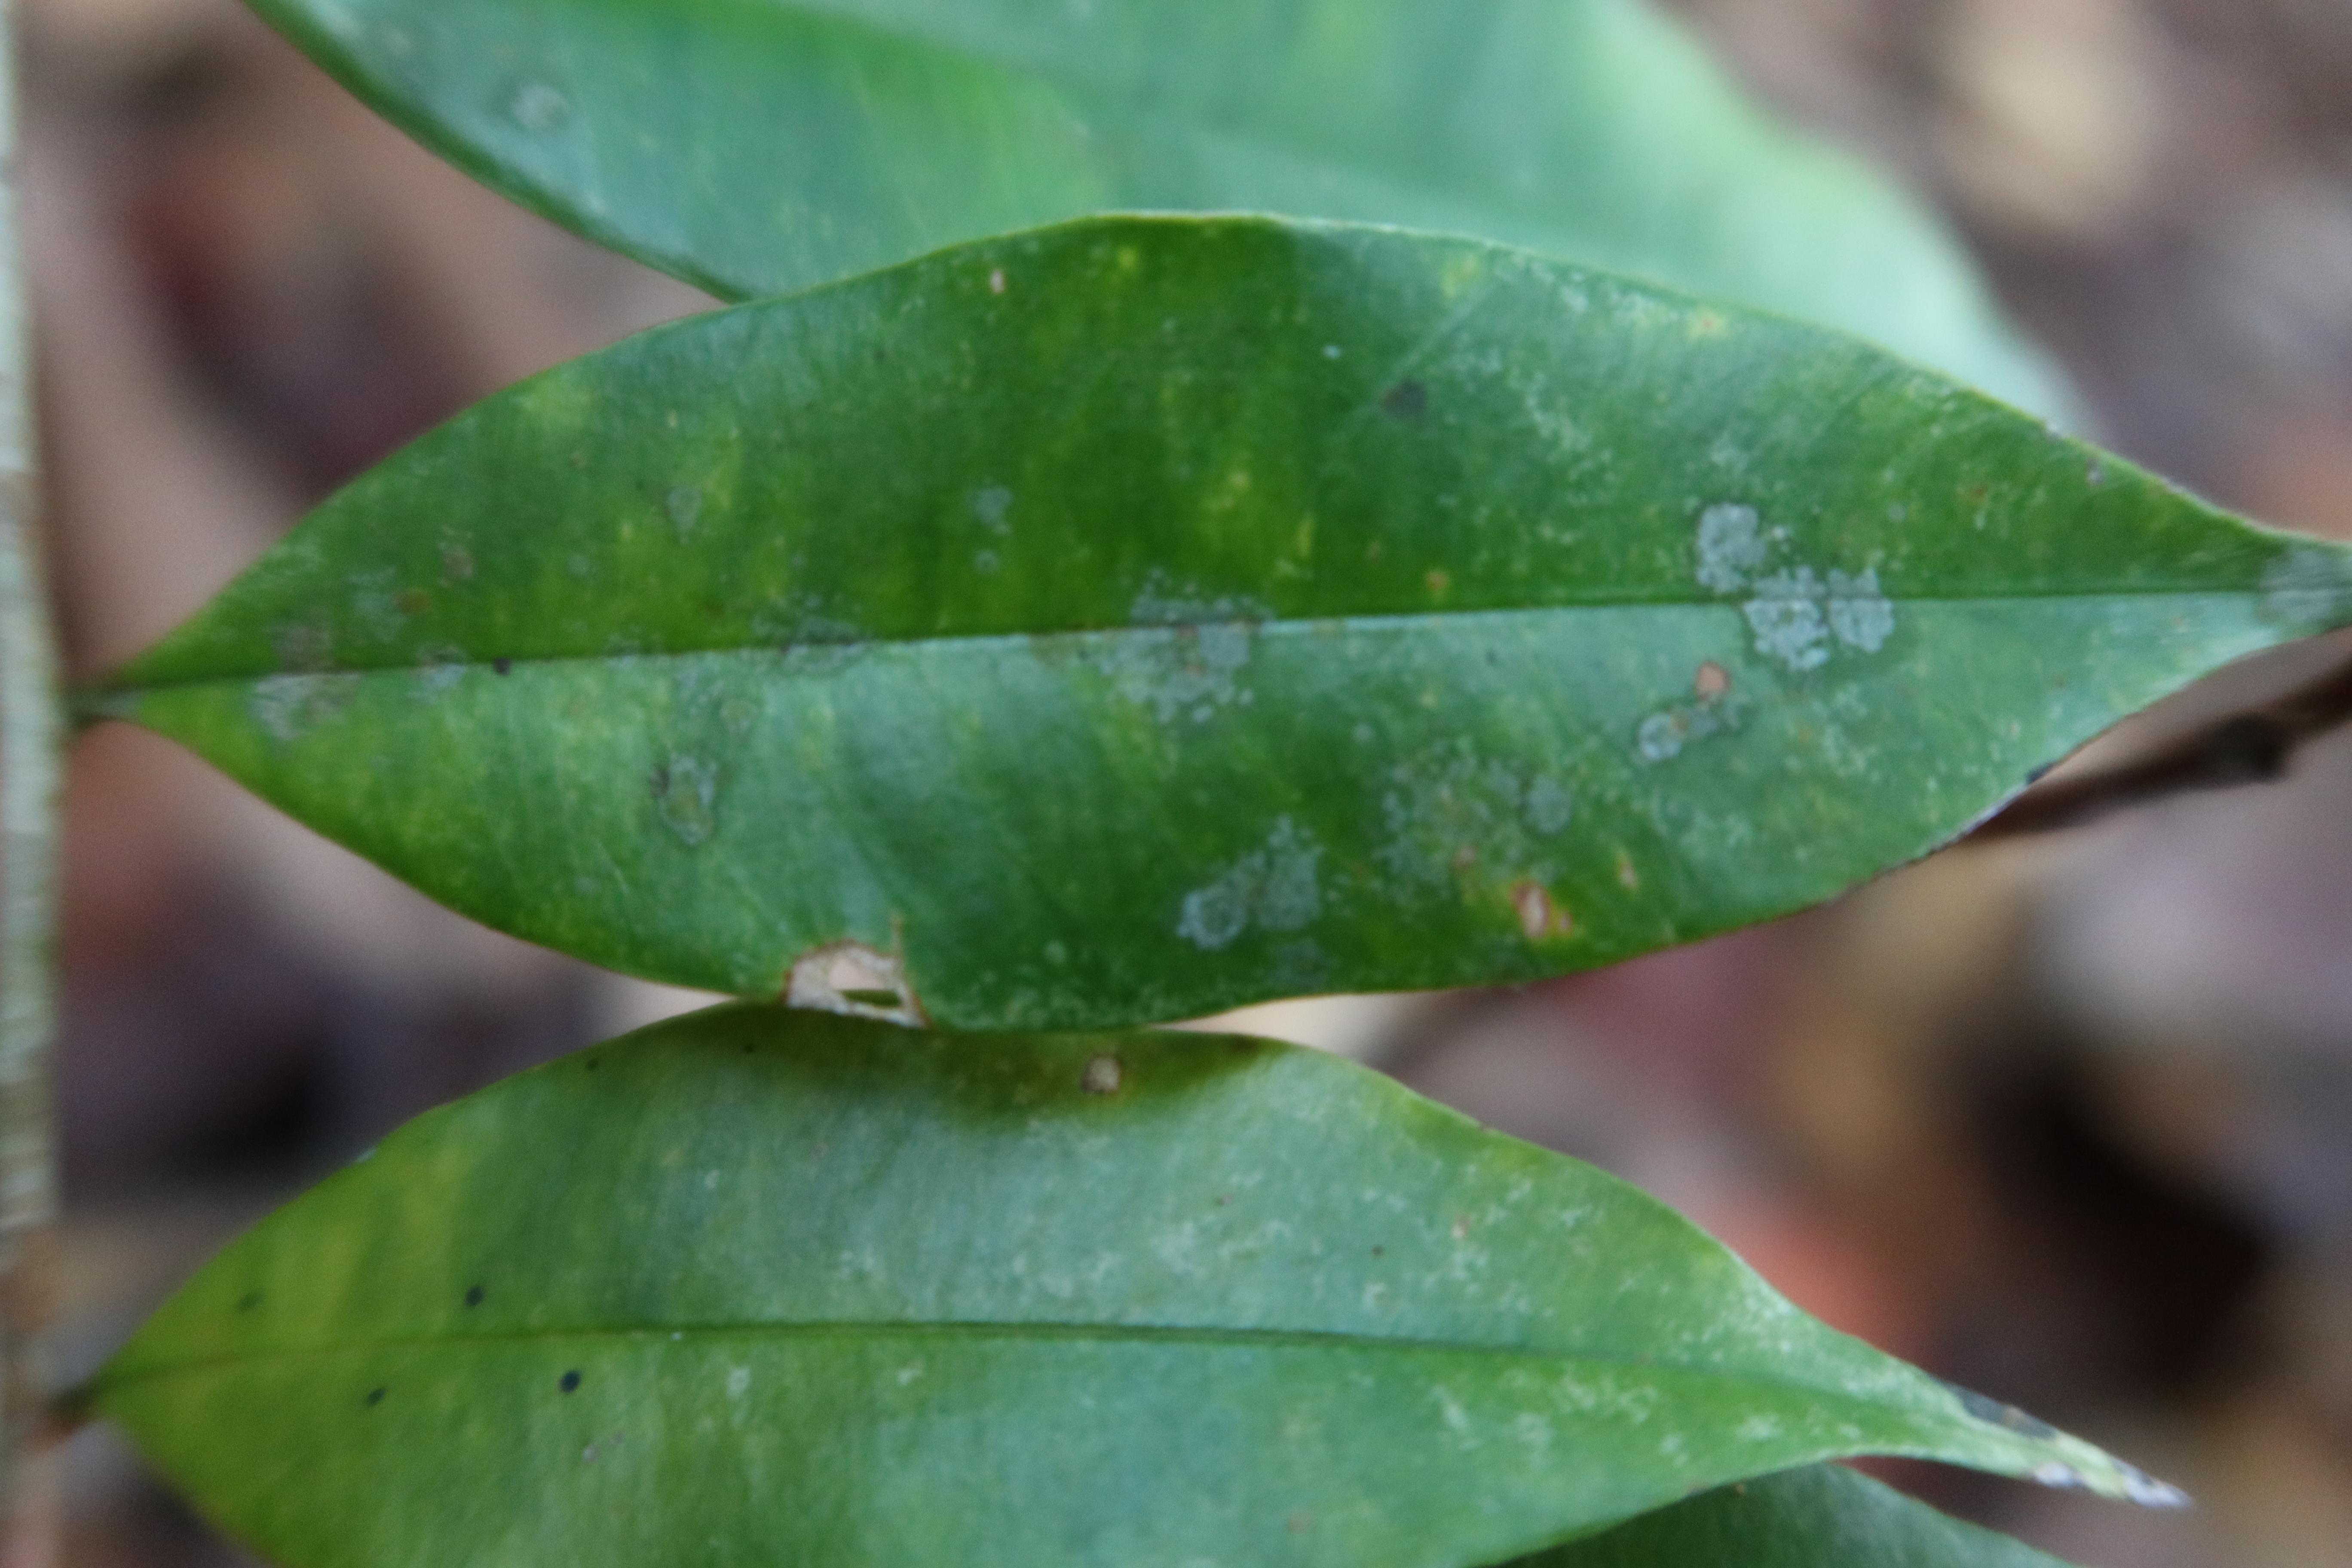
Label: Powdery mildew